Madrid Book Fair

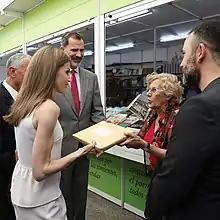
The King and Queen of Spain at the Madrid Book Fair in 2017, talking with Manuela Carmena, Mayor of Madrid.

The Madrid Book Fair (Spanish: "Feria del Libro de Madrid") is an annual event held in the Buen Retiro Park in Madrid. It is not to be confused with the trade fair LIBER, which alternates its venues between Barcelona and Madrid.